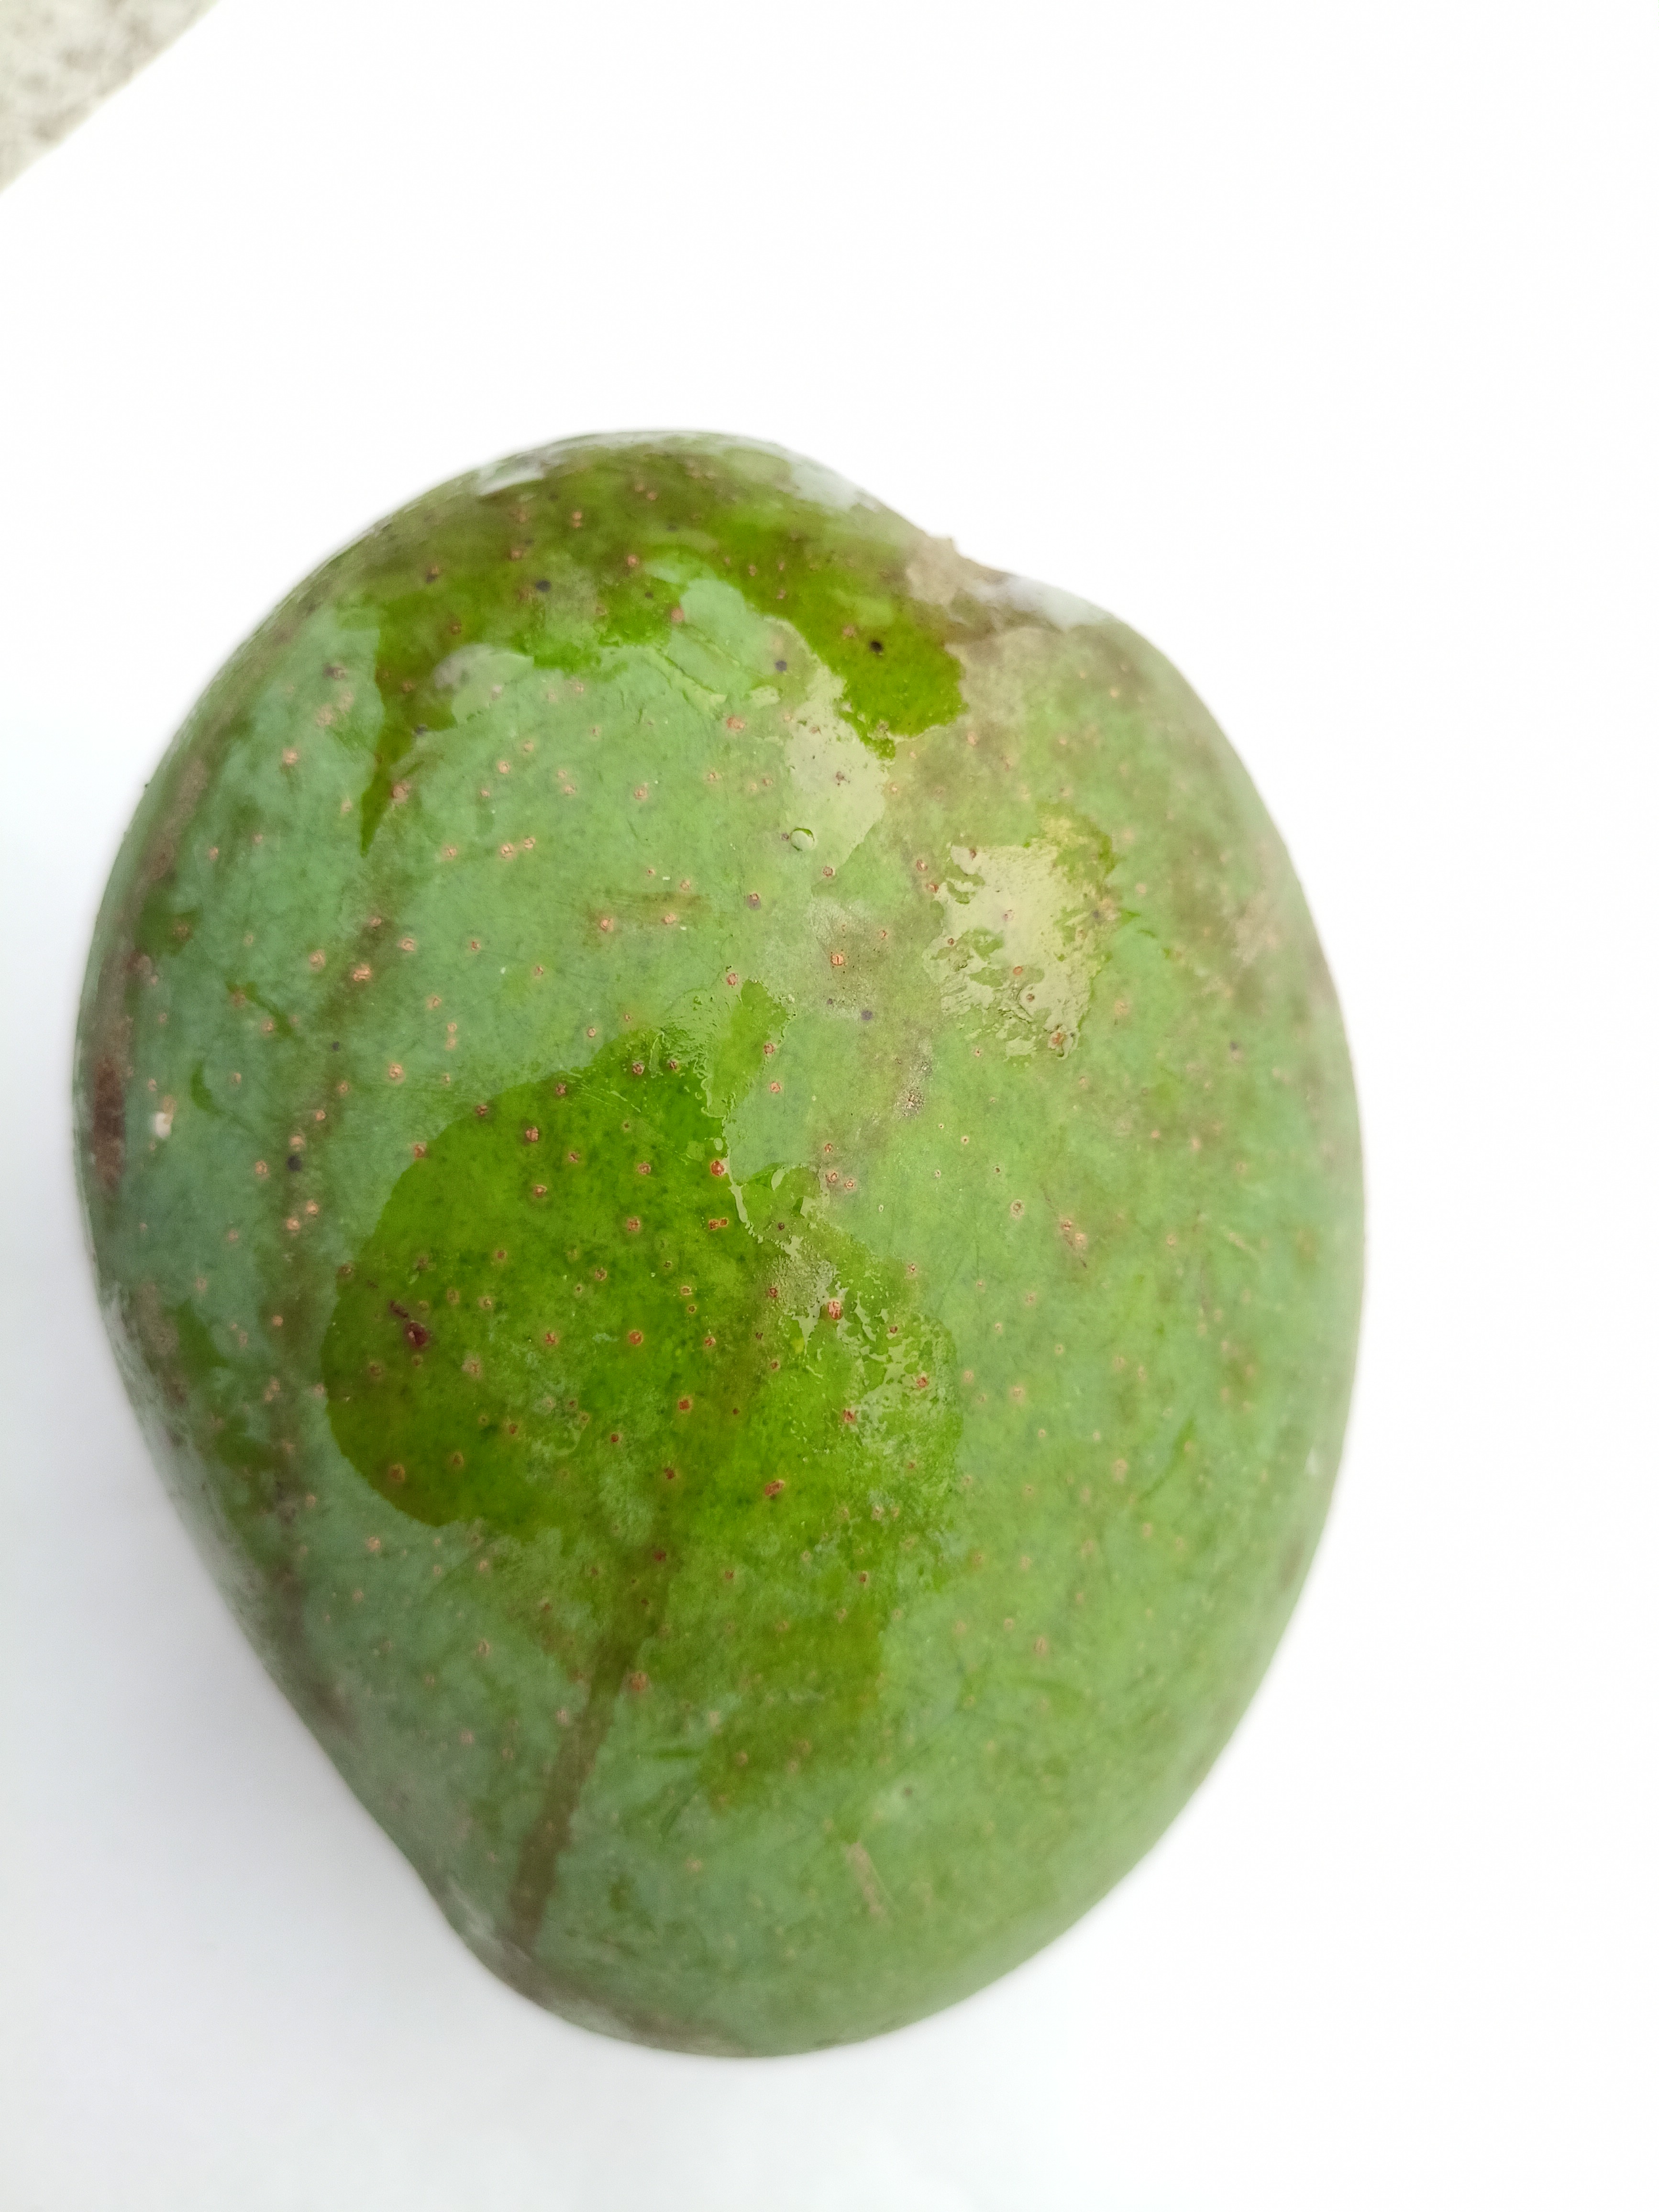
Mango variety: Khrishapat